Mona Mahmudnizhad

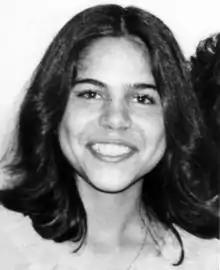

Mona Mahmudnizhad (September 10, 1965 – June 18, 1983) was an Iranian Baháʼí who, in 1983, together with nine other Baháʼí women, was sentenced to death and hanged in Shiraz, Iran, on the grounds of being a member of the Baháʼí Faith. The official charges ranged from "misleading children and youth" to being a "Zionist", as the Baháʼí World Centre is located in Israel.